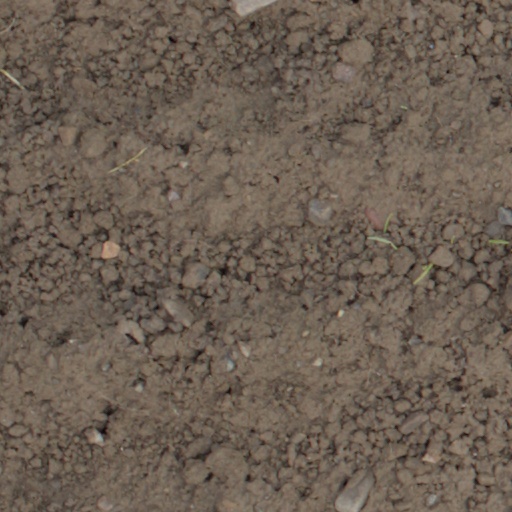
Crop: wheat